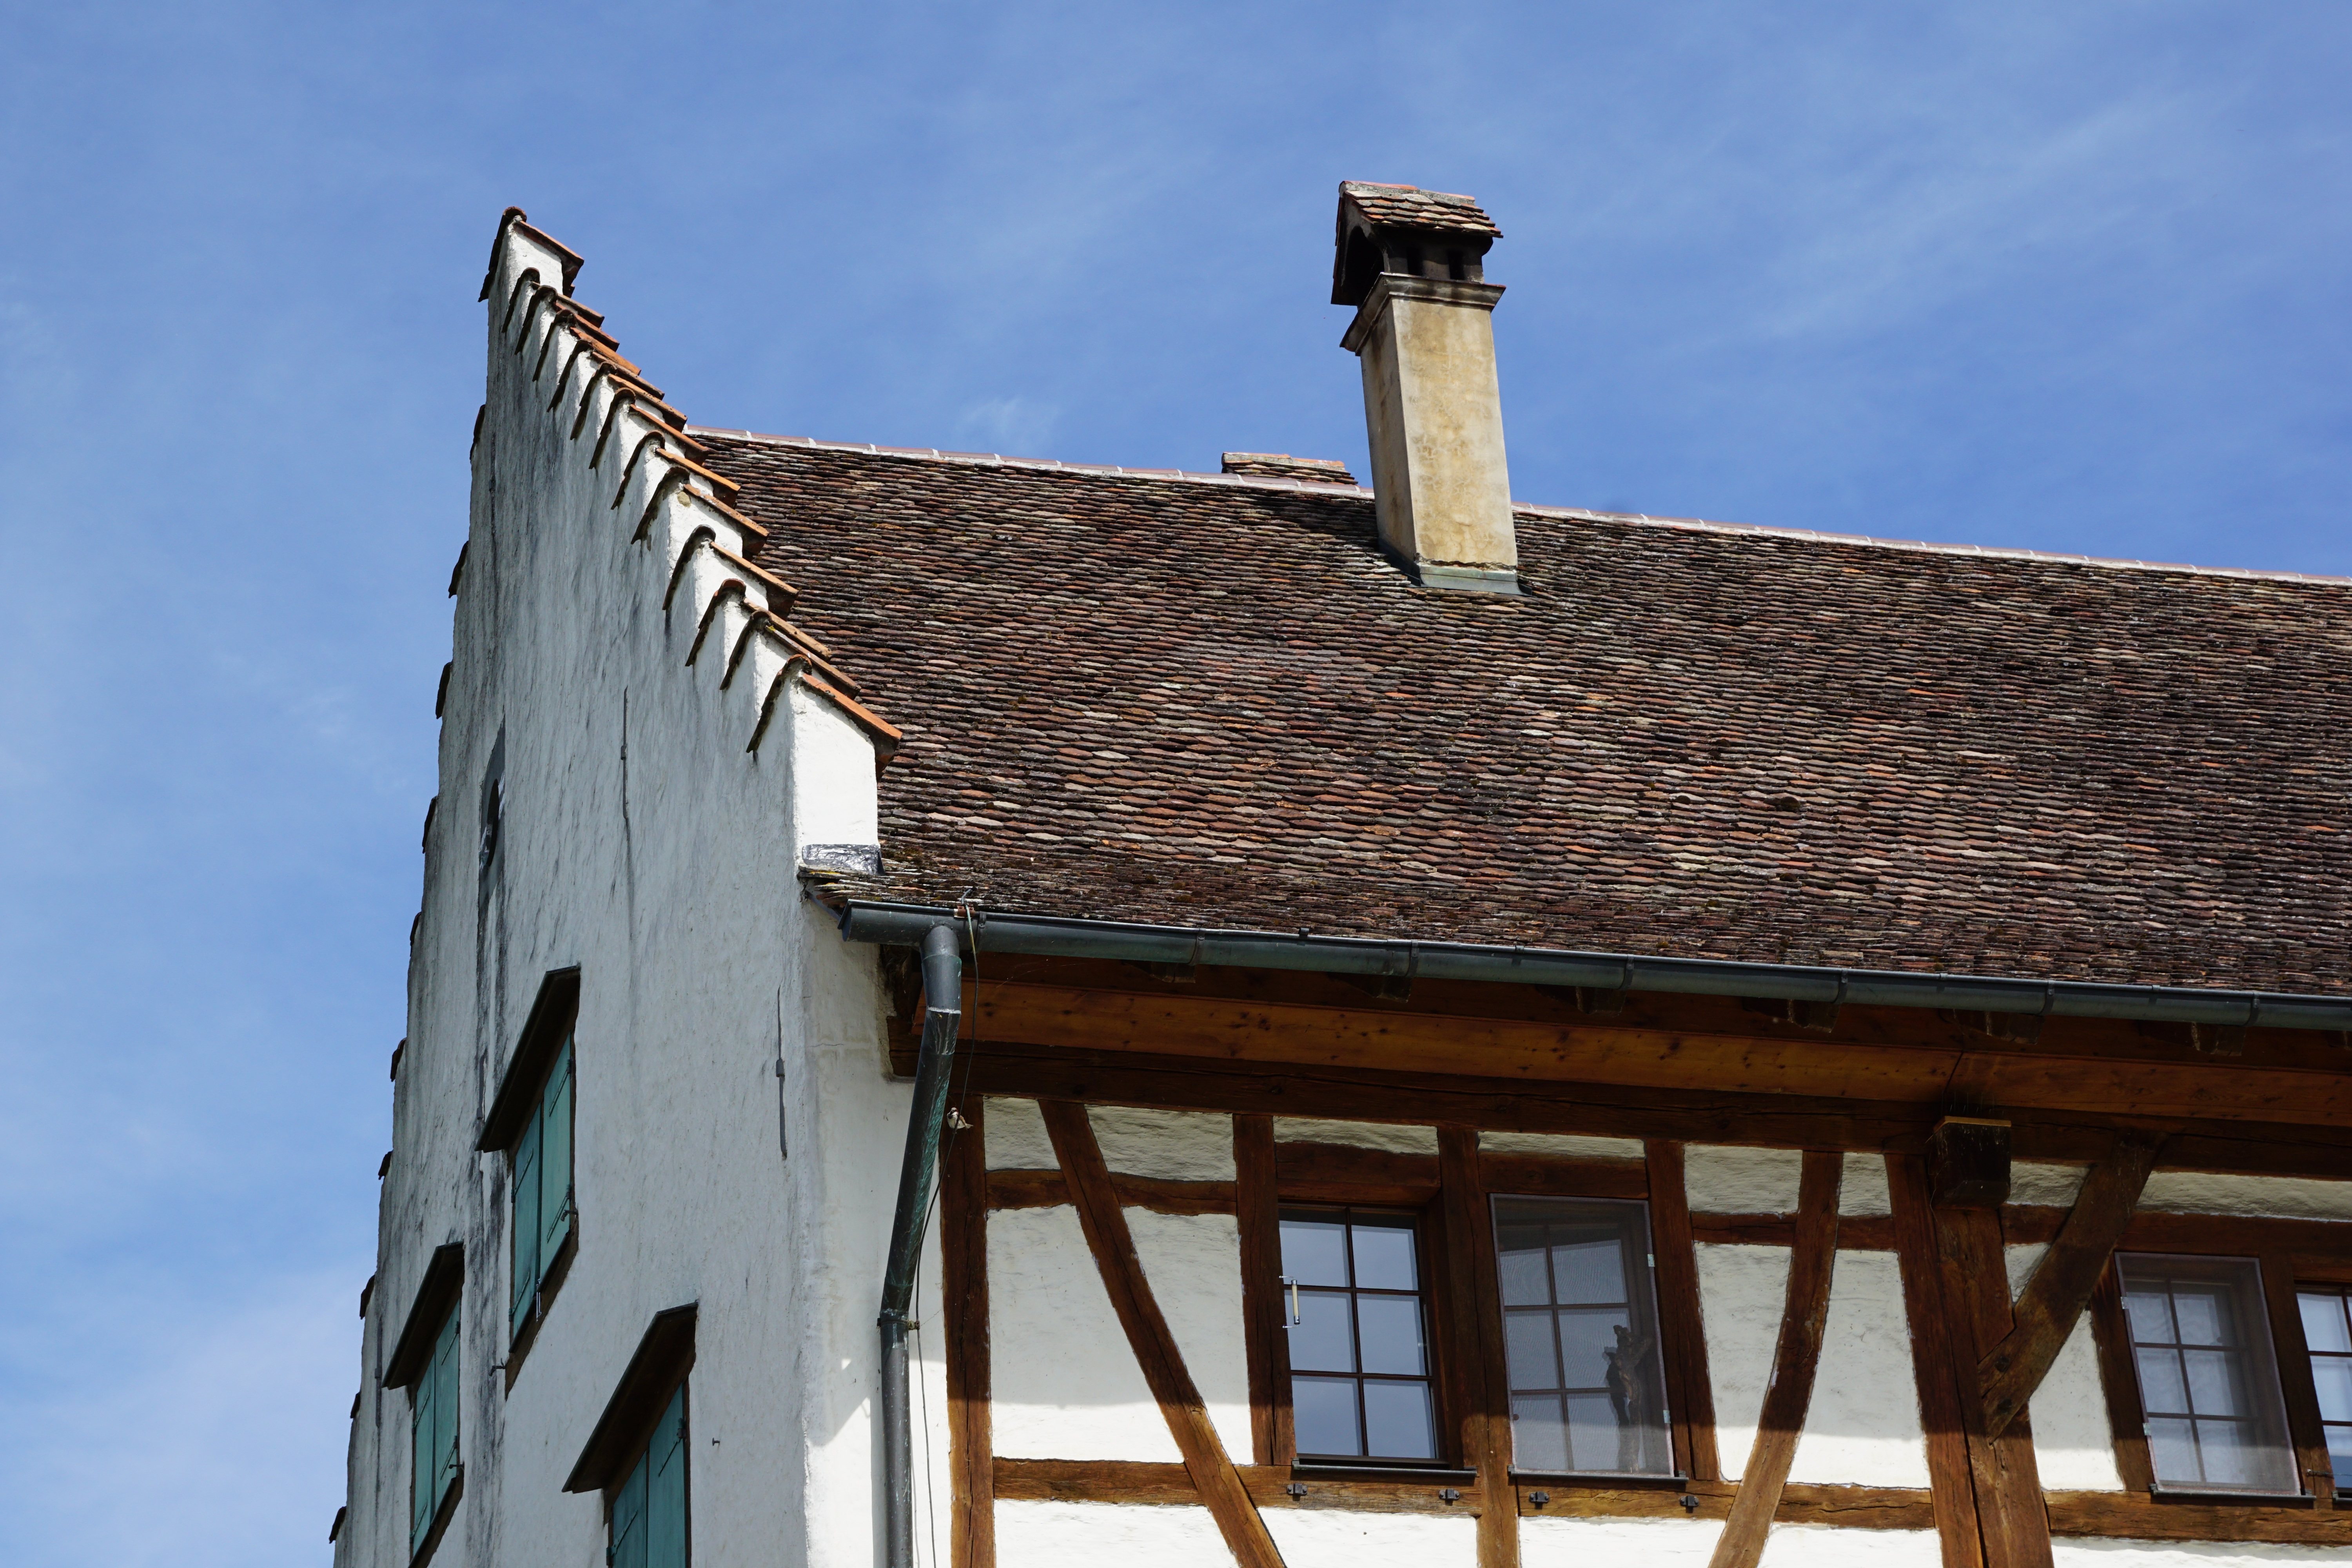
architecture, wood, house, window, roof, building, home, cottage, facade, germany, meersburg, heavens, truss, outdoor structure